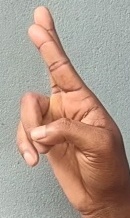
ASL sign: R